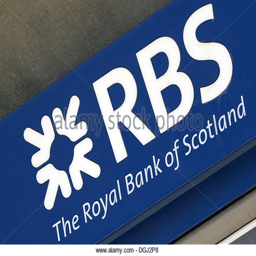
close - up of the sign above a branch